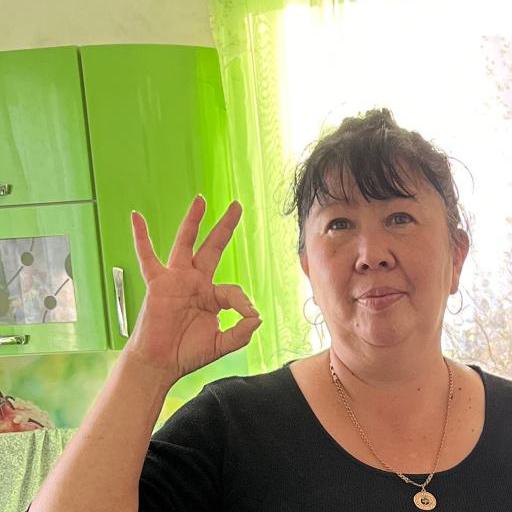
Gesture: ok